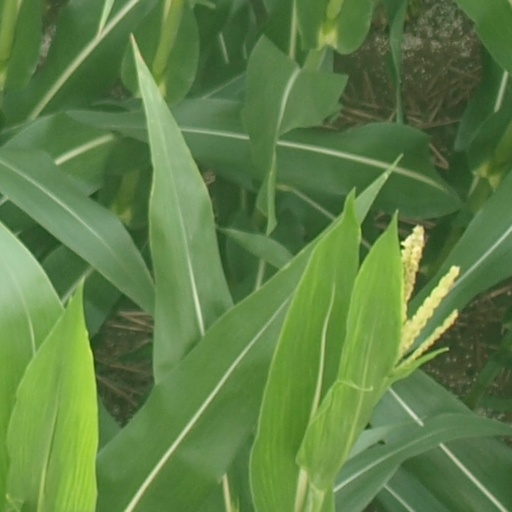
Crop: maize; corn